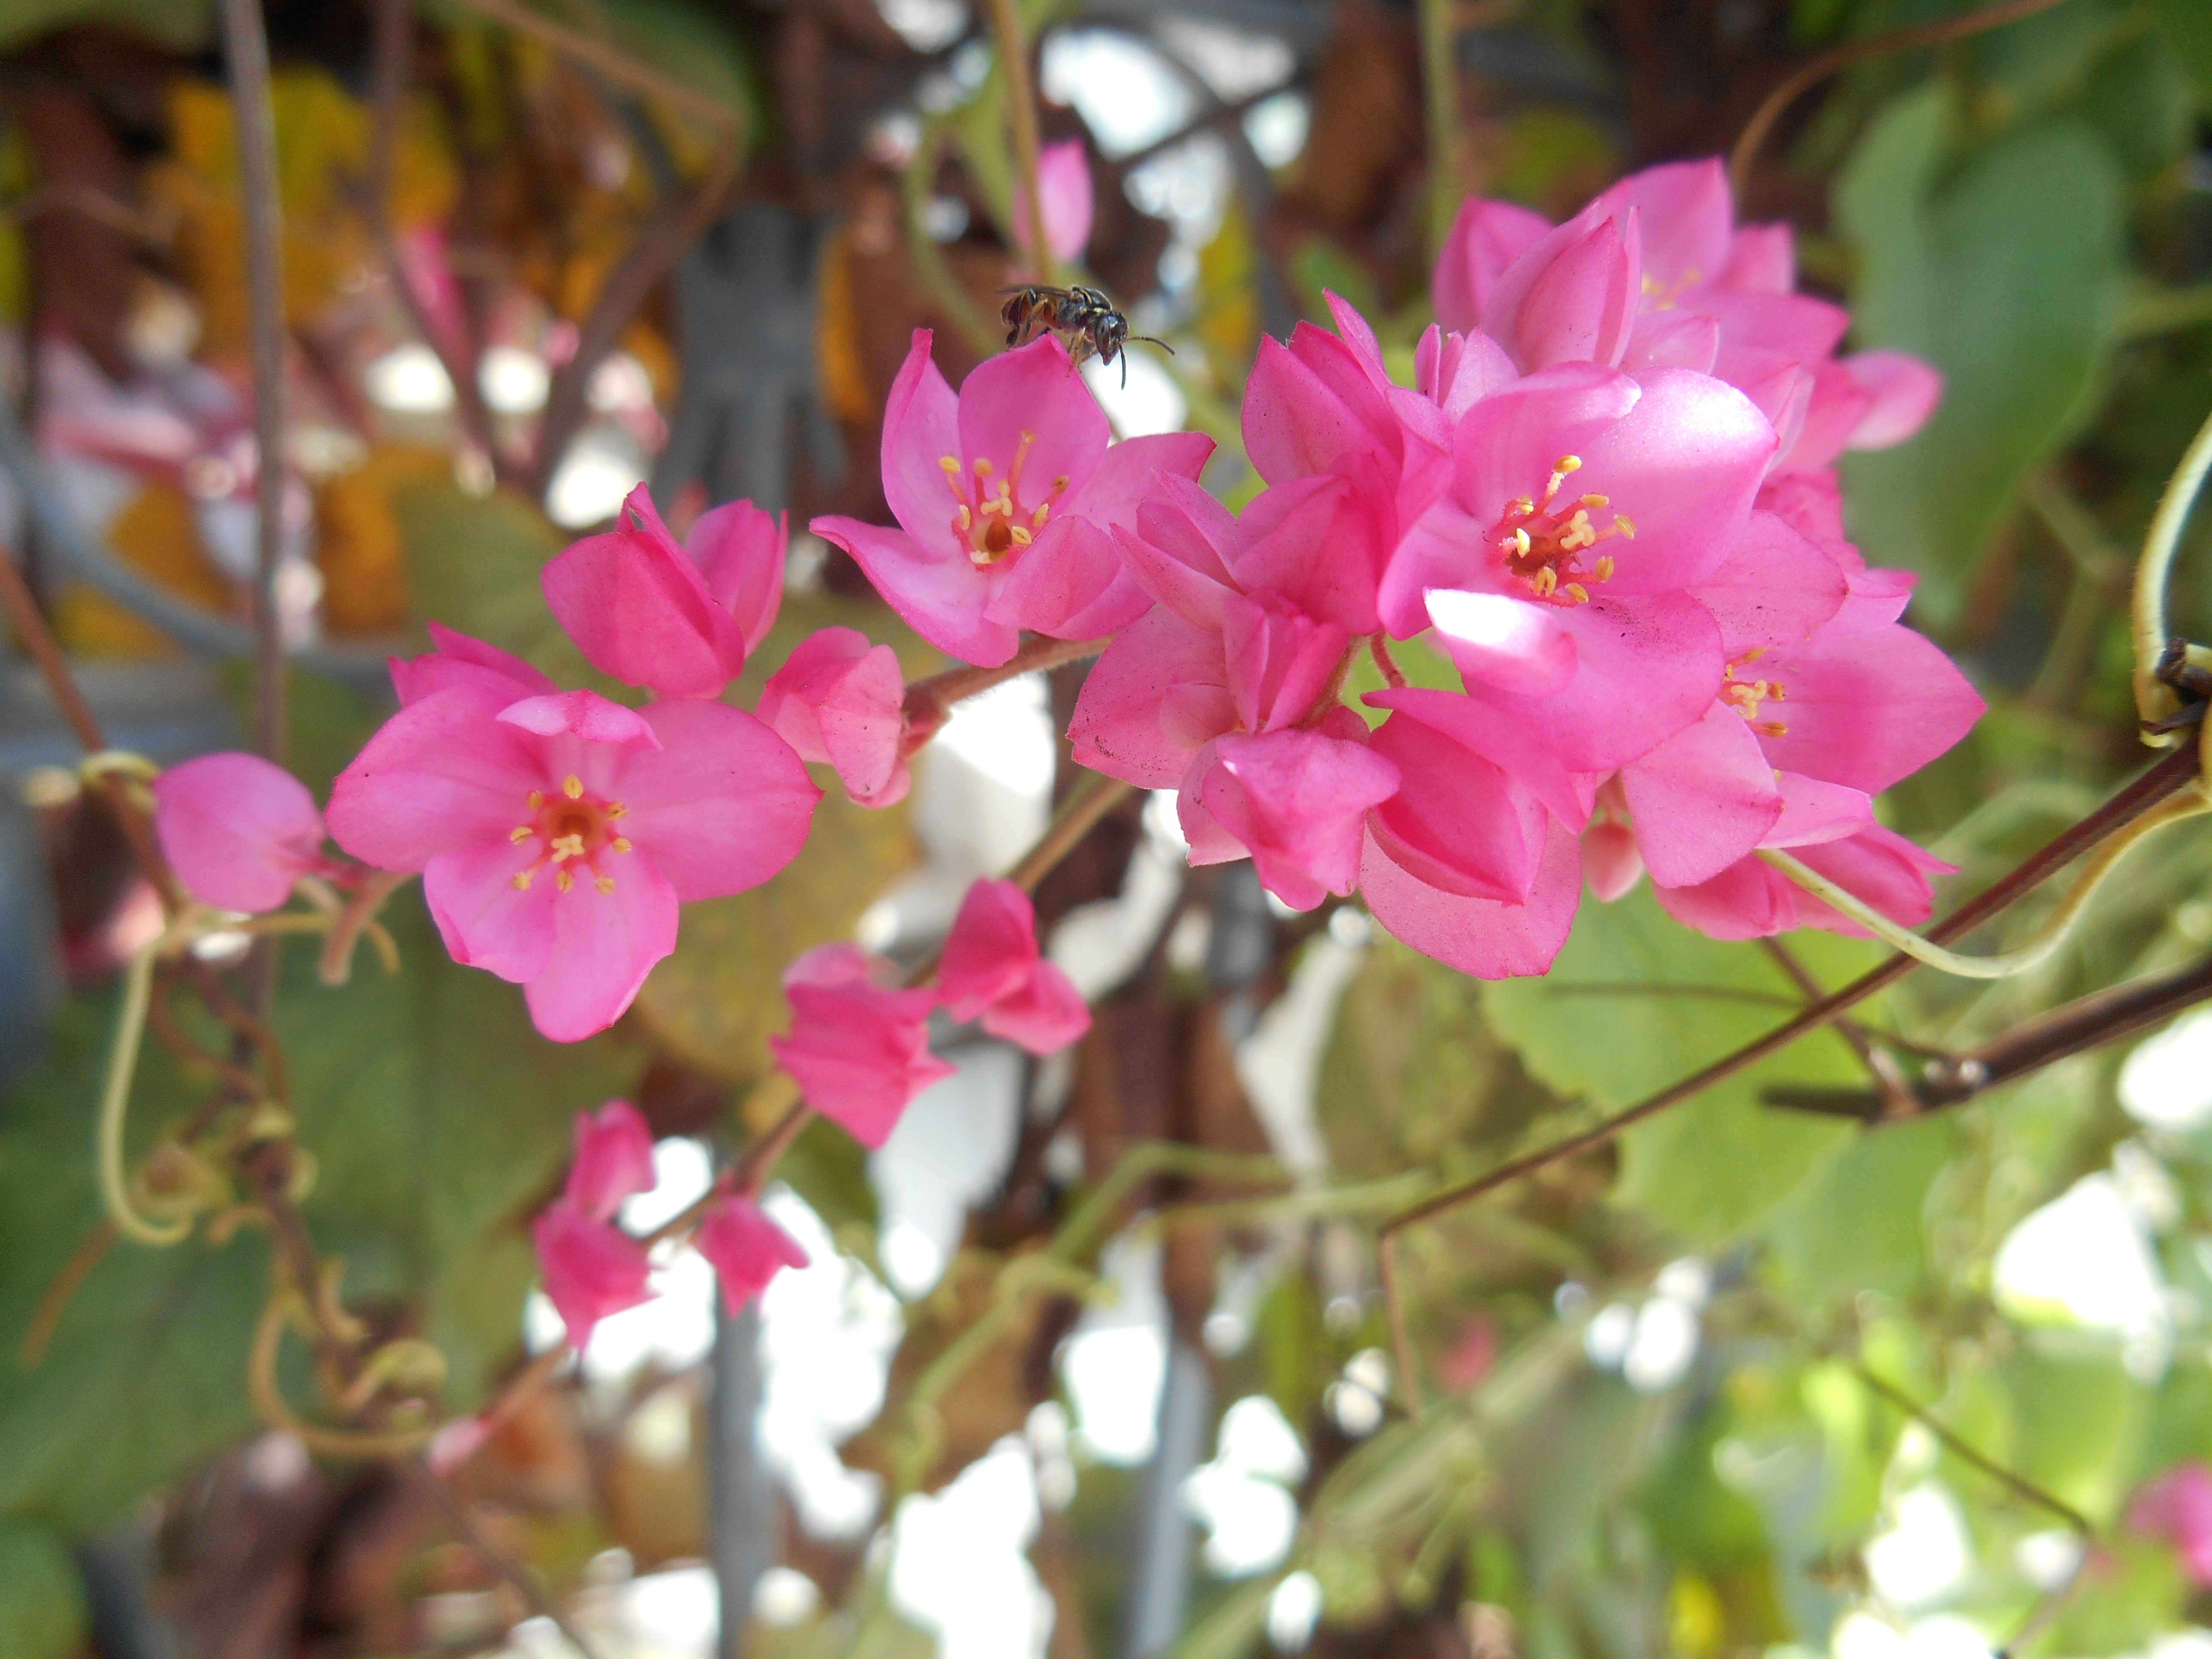
nature, branch, blossom, plant, leaf, flower, petal, produce, botany, flora, flowers, shrub, rosa, flowering plant, land plant